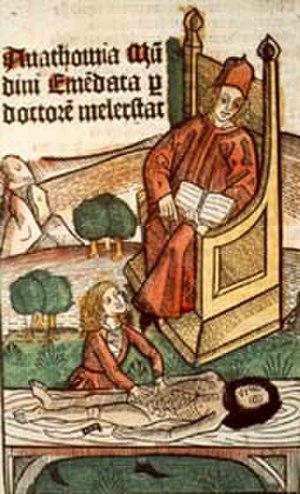
Mondino de' Liuzzi ou Mondinus, né vers 1270 à Bologne et mort dans la même ville en 1326, est un médecin italien du Moyen Âge.
Au Moyen Âge, un mire, évolution phonétique du latin medicus, est un médecin, un chirurgien, ou encore un apothicaire. On appelait indistinctement mire ceux qui exerçaient ces trois professions.